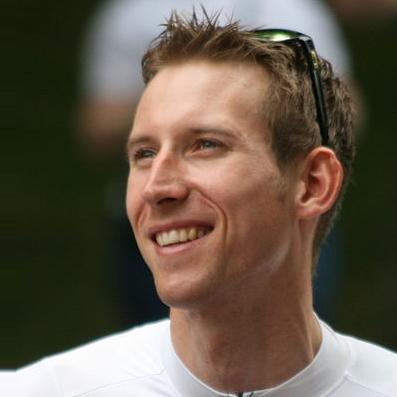
Age: 28